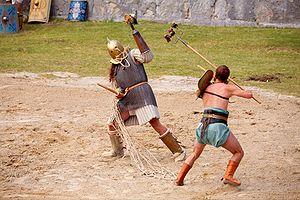
Le rétiaire était un des types de gladiateurs romains. Son armement caractéristique fait du rétiaire un gladiateur atypique.